Cosumnes River Preserve

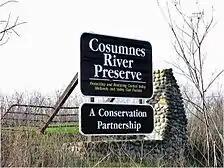
Picture of Cosumnes River Preserve sign

There are many species of plants that reside within the preserve besides the iconic Valley Oak ("Quercus lobata"). Some of the species that are located close to the water are Cottonwood ("Populus fremontii"), cattail ("Typhaceae typha"), Broadleaf Arrowhead ("Sagittaria latifolia"), and Pampas Grass ("Cortaderia selloana"). Other plants in the preserve include Wild California Grape ("Vitis californica"), California Rose ("Rosa californica"), and the Elderberry tree ("Adoxaceae Sambucus"). Two greatly invasive plant species that occur around the Cosumnes River Preserve are the Perennial Pepperweed ("Lepidium latifolium") and Common water hyacinth ("Eichhornia crassipes").